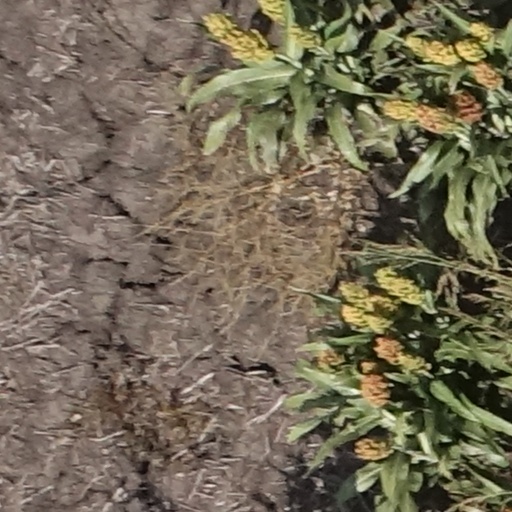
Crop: sorghum